Chinnamul

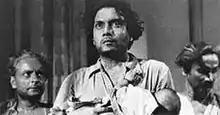
A scene from the film Chinnamul

Chinnamul (alternate spelling Chhinnamul, lit. "The Uprooted") was a 1950 Bengali film directed by Nemai Ghosh. This was the first Indian film that dealt with the partition of India. The story revolved around a group of farmers from East Pakistan (now Bangladesh) who were forced to migrate to Calcutta because of the partition of Bengal in 1947. Russian film director Vsevolod Pudovkin came to Calcutta at that time, watched this film, and being inspired, he bought the print of this film to release in Russia. The film was shown in 188 theaters in Russia.